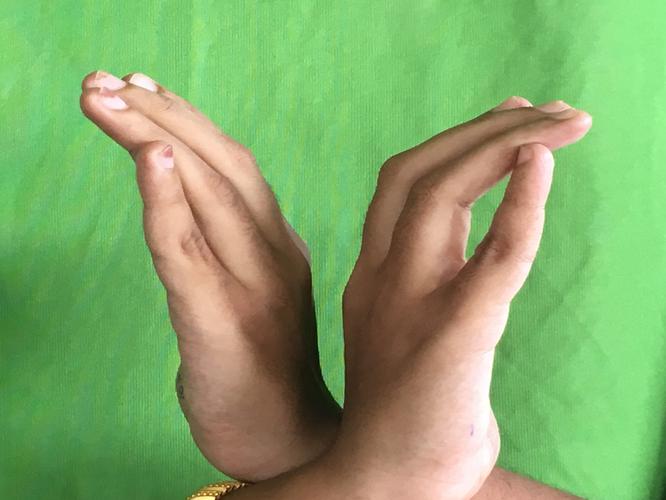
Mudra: Nagabandha
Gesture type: double_hand